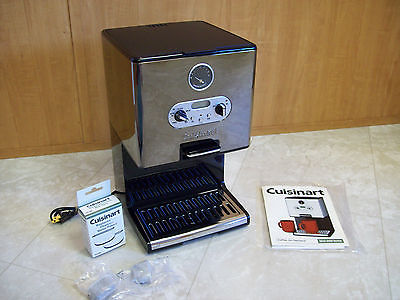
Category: coffee maker